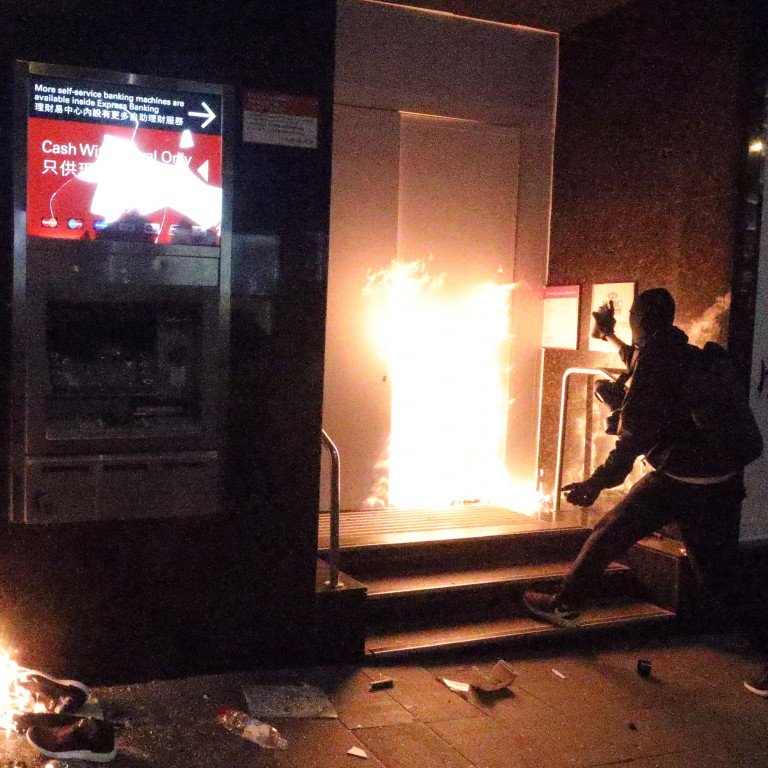
Label: urban_fire